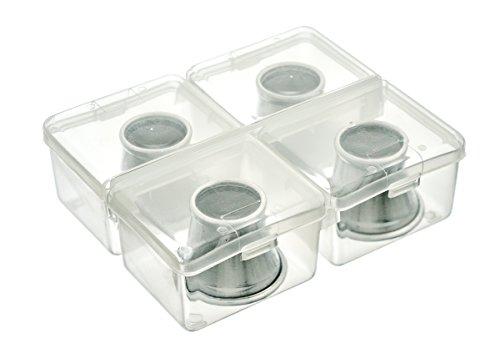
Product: SE MI125-4 Aluminum Eye Loupe Set (4 PC.)
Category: Toys & Games | Hobbies | Hobby Building Tools & Hardware | Magnifying Tools
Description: Eye loupe set great for everyone from the hobbyist to jeweler.
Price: $8.52